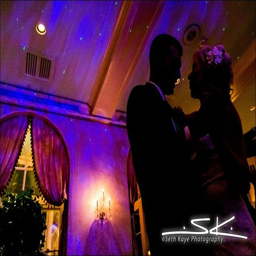
music and lighting by lighting